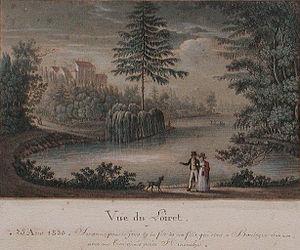
Estampe représentant la source du Loiret
Le Loiret est une rivière située dans le département du Loiret auquel il a donné son nom, dans la région Centre-Val de Loire.
Orléans-La Source est un quartier de la commune française d'Orléans, fondé dans les années 1960, d'une conception urbanistique proche des villes nouvelles, situé dans le département du Loiret et la région Centre-Val de Loire.